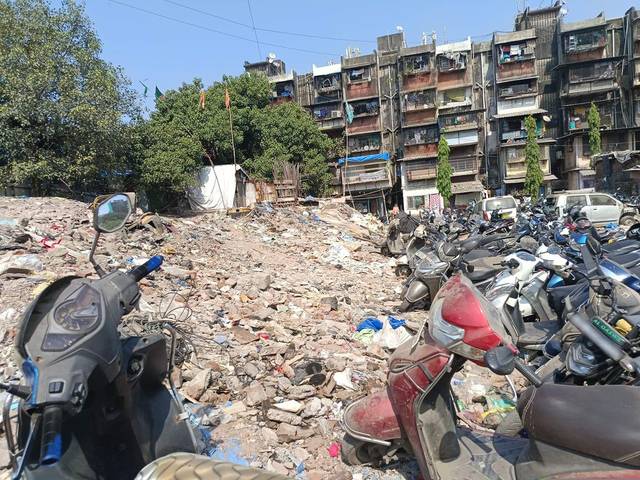
Region: India
Coordinates: 19.056, 72.844